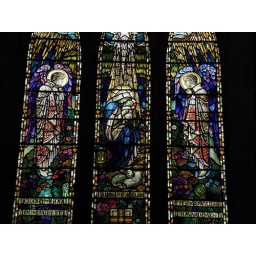
Stained glass window (1934) by A J Davies in All Saints, Claverley, Shropshire